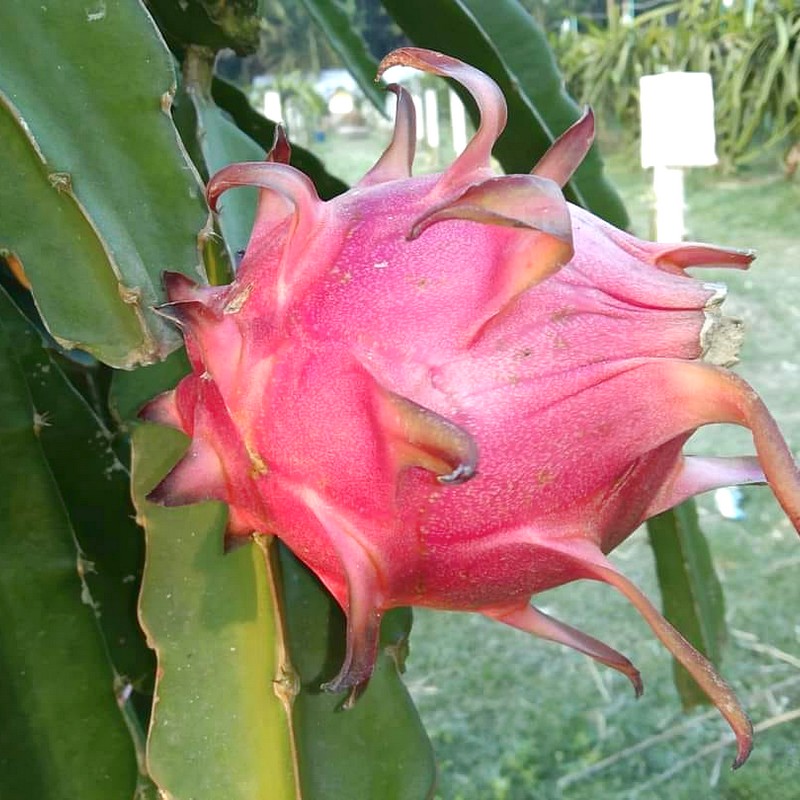
Label: Mature Dragon Fruit